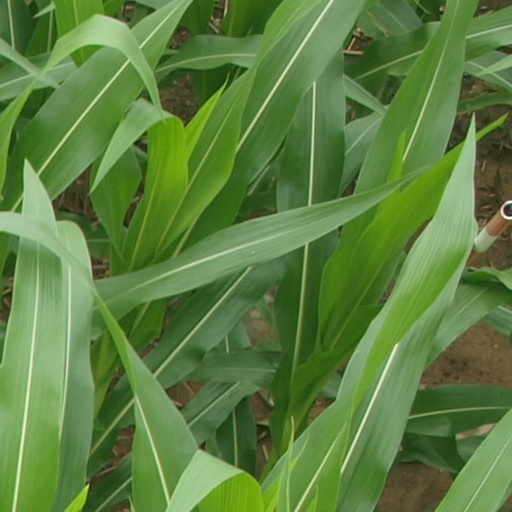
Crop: maize; corn